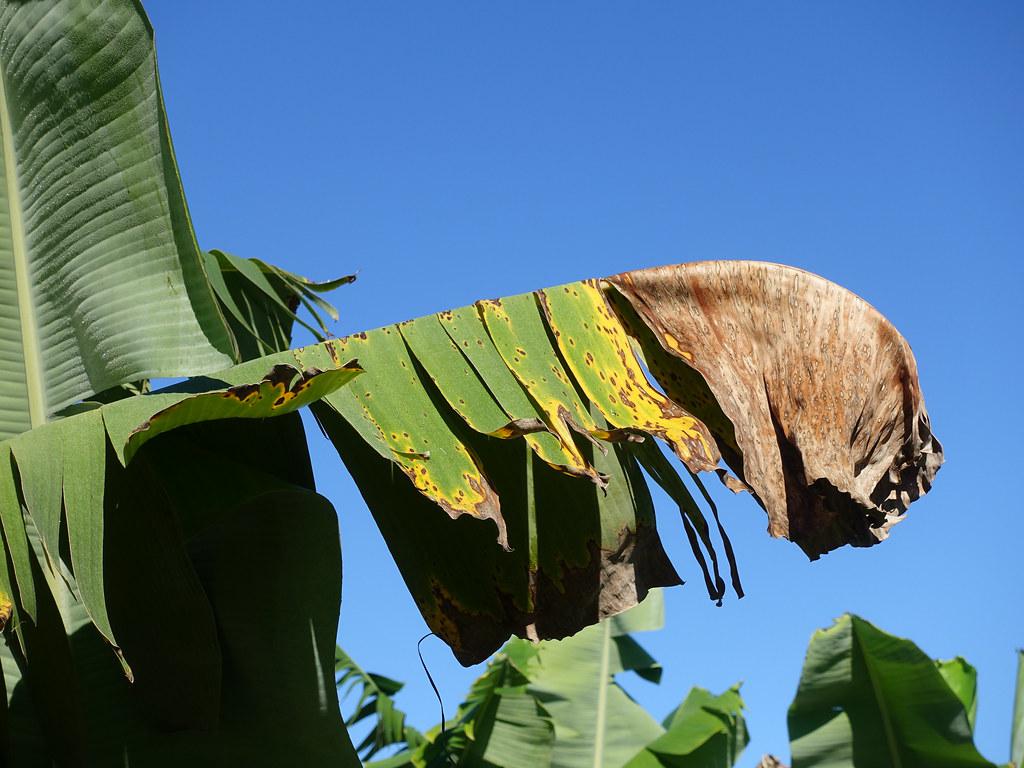
Plant: Banana
Disease: banana black leaf streak